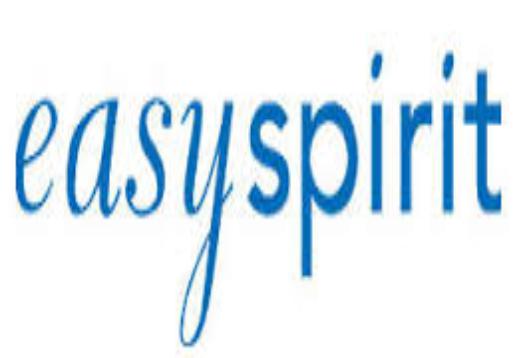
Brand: Easy Spirit
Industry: Clothes